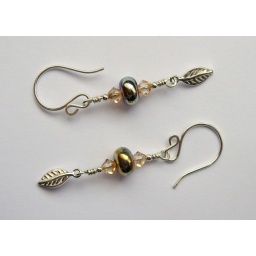
Beautiful silvered glass lampwork beads by Georgie Bristow, with my favourite golden shadow Swaros and sterling silver.